Ken Jebsen

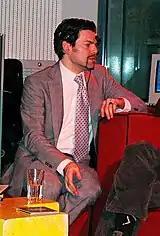
Ken Jebsen at the "Radio Fritz" studio in 2005

From 2001 until 2011 Ken Jebsen served as the host of the popular radio show KenFM at "Radio Fritz" of the public broadcaster Rundfunk Berlin-Brandenburg (RBB).